List of mythological objects

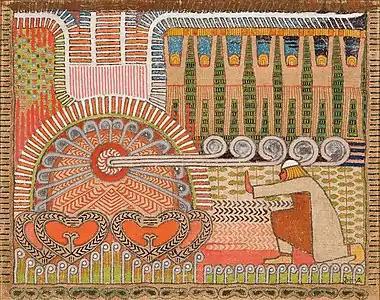
Sampo, a magical artifact of indeterminate type constructed by Ilmarinen that brought riches and good fortune to its holder, in the Finnish epic poetry "Kalevala" ("The Forging of the Sampo", Joseph Alanen, 1911)

Mythological objects encompass a variety of items (e.g. weapons, armor, clothing) found in mythology, legend, folklore, tall tale, fable, religion, spirituality, superstition, paranormal, and pseudoscience from across the world. This list is organized according to the category of object.